James Willse

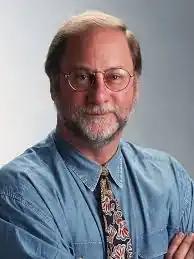
Jim Willse

James Willse is an American journalist who served as editor of The New York Daily News from 1989 to 1993 and of The Star-Ledger in New Jersey from 1995 until his retirement in 2011.